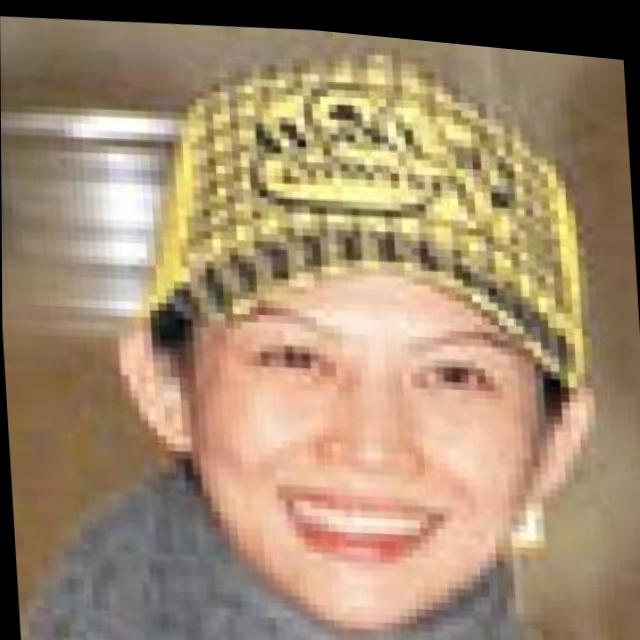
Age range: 21-44